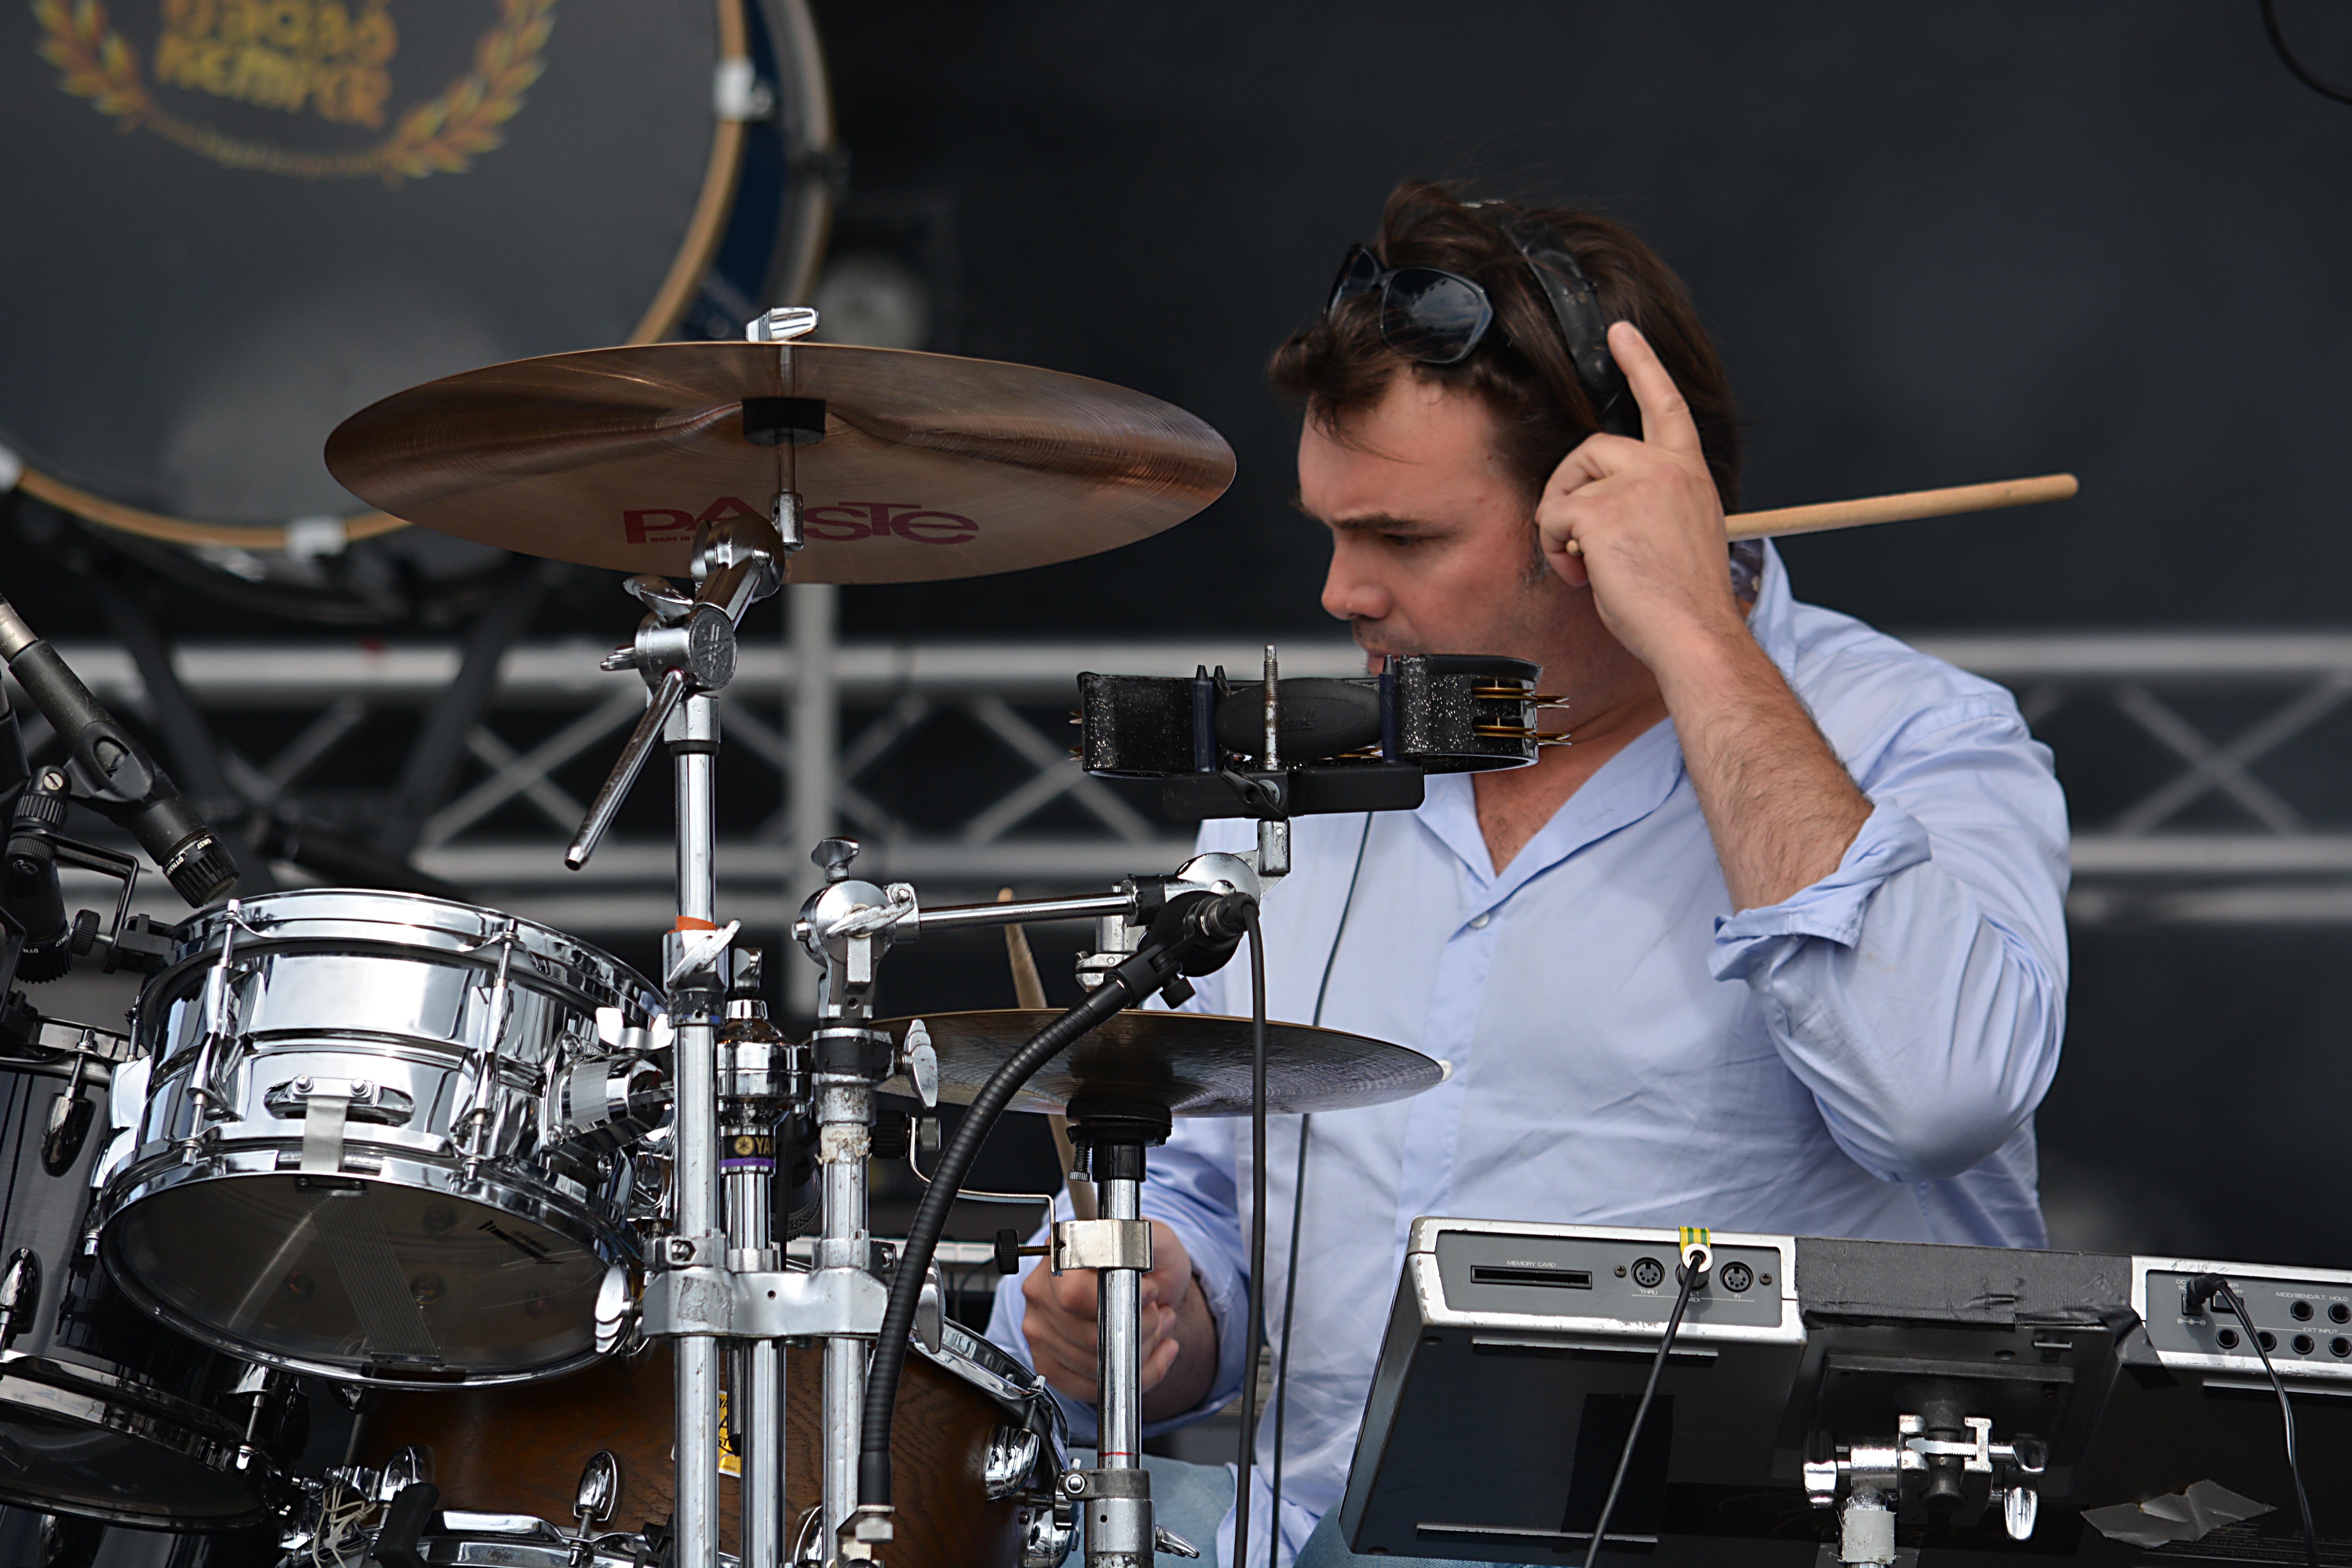
man, music, guitar, concert, artist, musician, drum, musical instrument, percussion, stage, battery, performance, bassist, singing, guitarist, drums, drummer, character, entertainment, free image, singer songwriter, musical ensemble, skin head percussion instrument